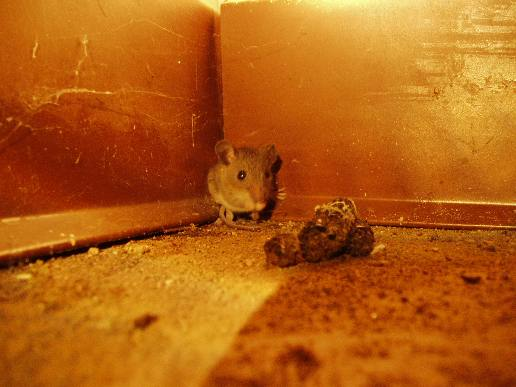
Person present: No